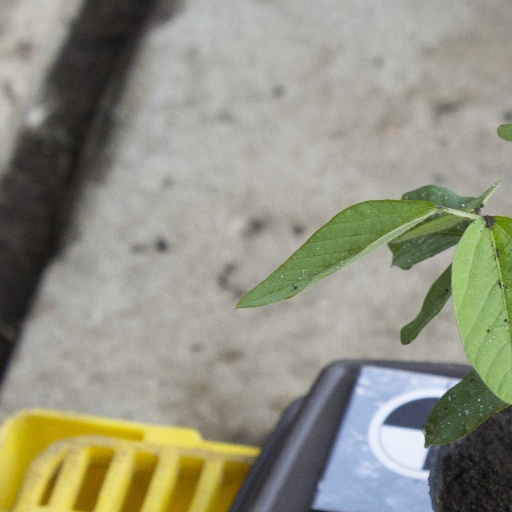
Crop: soybean